Minna Gombell

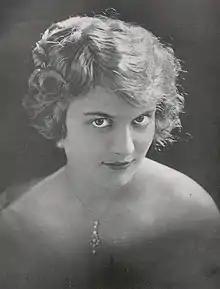
Gombell in 1917

Minna Marie Gombell ("née" Gombel; May 28, 1892 – April 14, 1973) was an American stage and film actress.